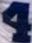
Number: 4